Bob Chappuis

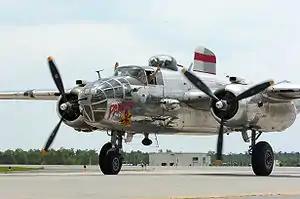
North American B-25 Mitchell

Chappuis and his crewmates finally reached a home in the small town of Asola, Italy, in the Province of Mantua, Lombardy, about from Milan. The German headquarters was two houses away, and the drill grounds were across the street. Accordingly, Chappuis and the other Americans could not walk near a window or talk above a whisper. They passed the time playing cards with each other and with the Ugolini family with whom they stayed, and reading a well-worn copy of "Uncle Tom's Cabin". The Americans were nearly captured one evening when the Fascist fiancé of one of the Ugolini daughters entered the house unannounced and found the Americans playing cards. He threatened to turn the Americans in, but was persuaded not to when told it would mean the death of his fiancée and her family for aiding the Americans.